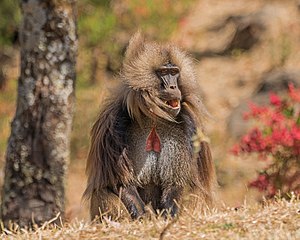
Gelada
En gelada han
En gelada han
Geladaen er den eneste art i slægten theropithecus i marekattefamilien. Den er nært beslægtet med bavianer. Den er endemisk for Etiopien og Eritreas savanner. Den lever ved jorden og spiser græsblade, stængler og frø, der samles op fra jorden.